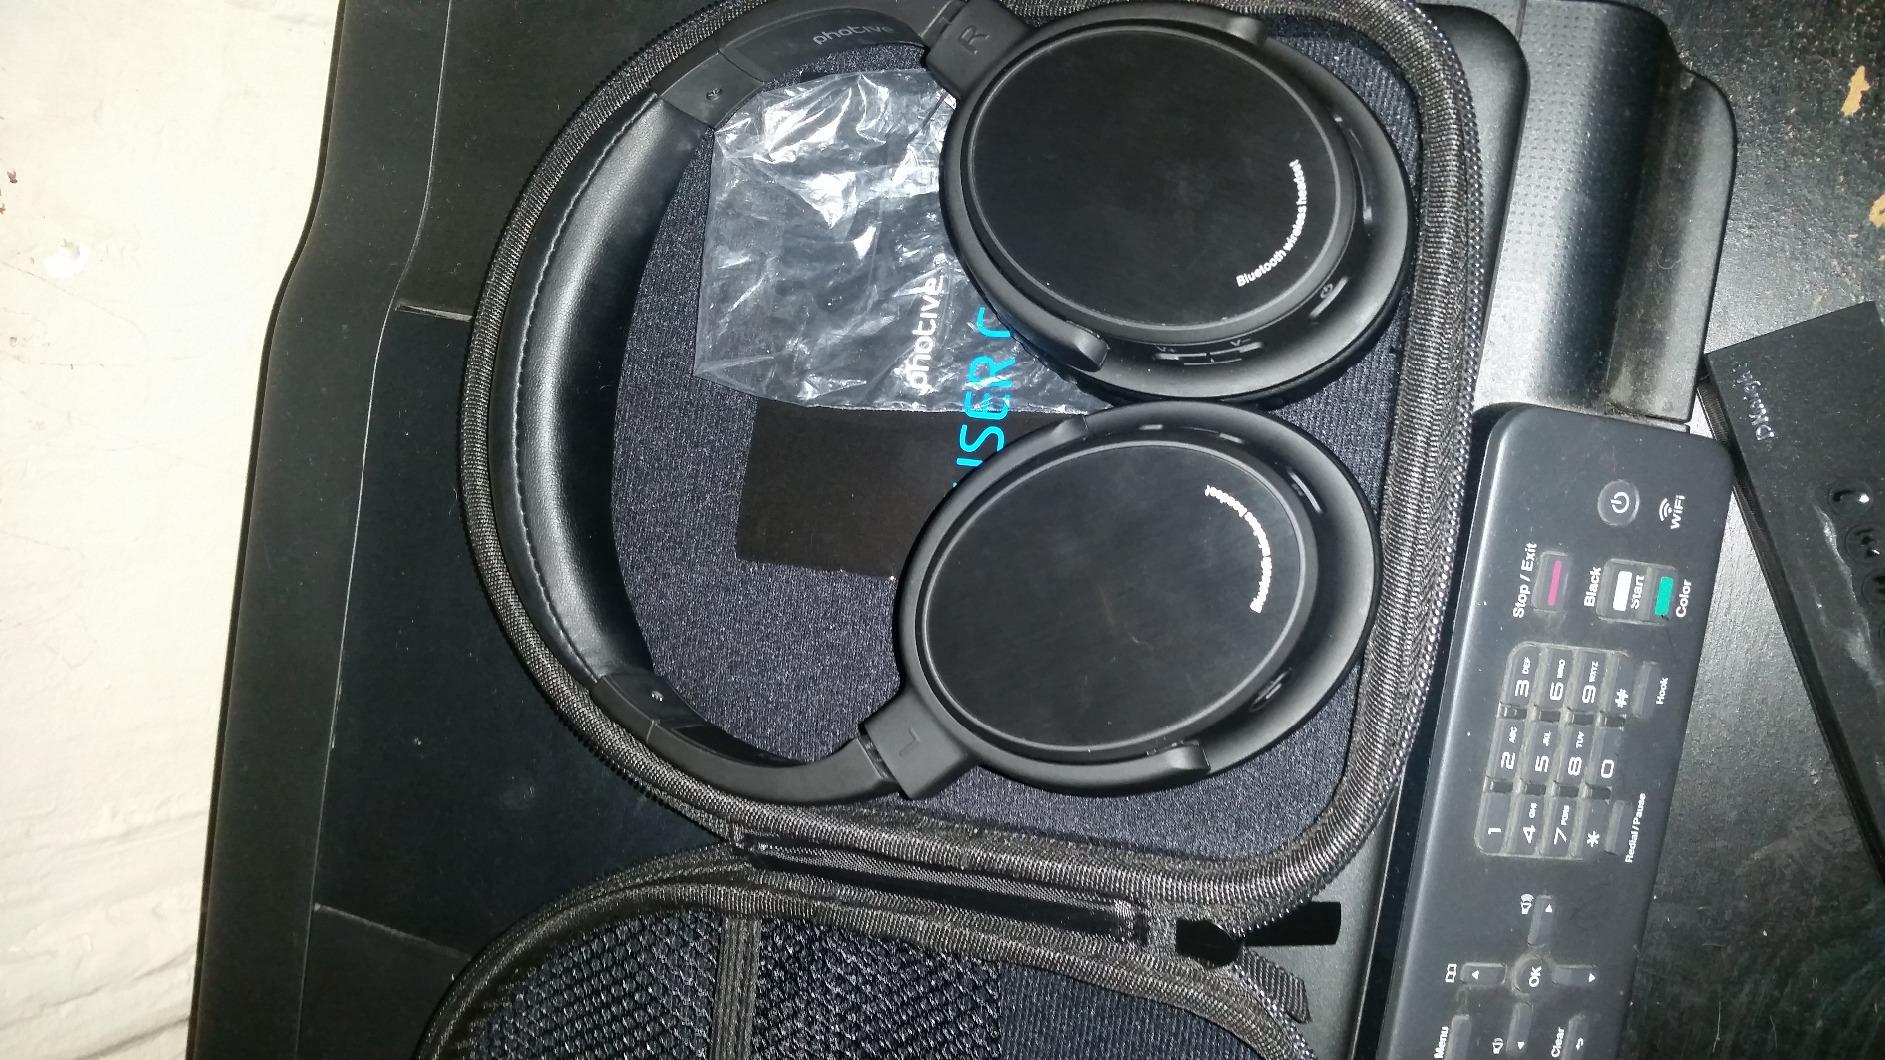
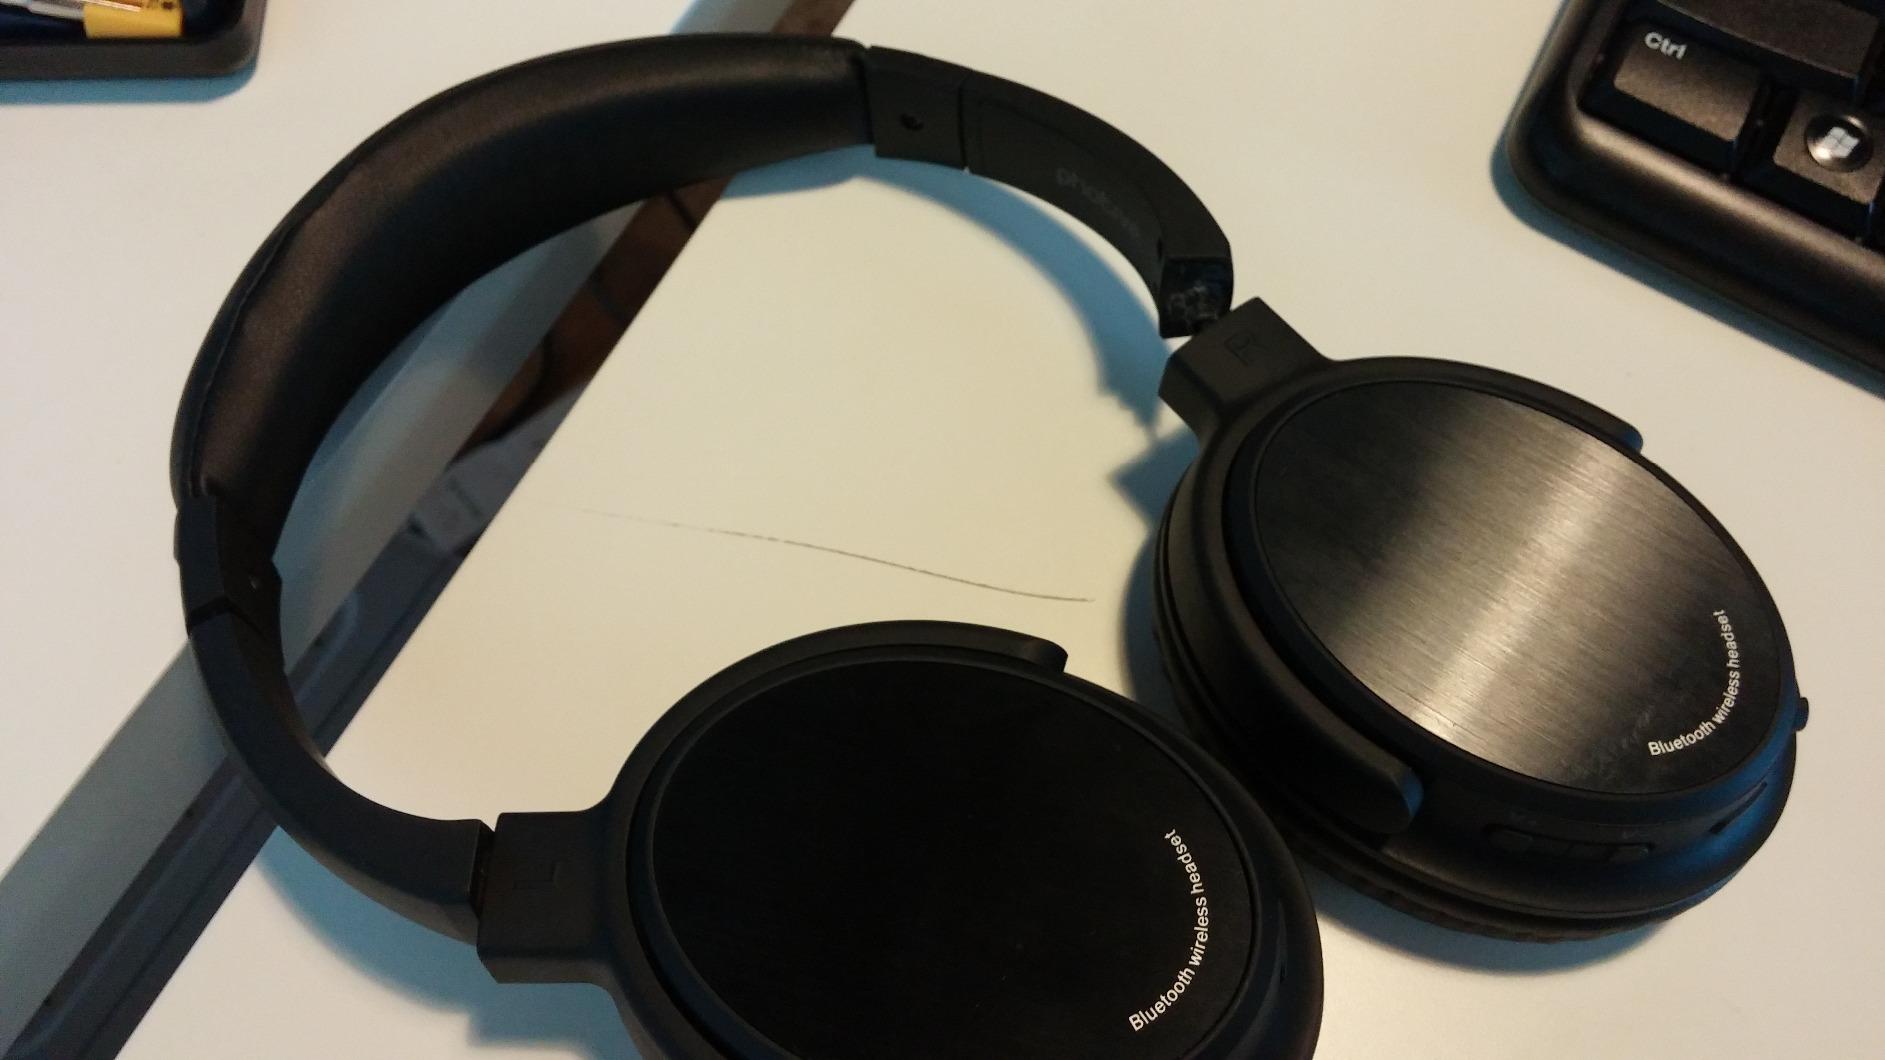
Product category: headphones
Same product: yes